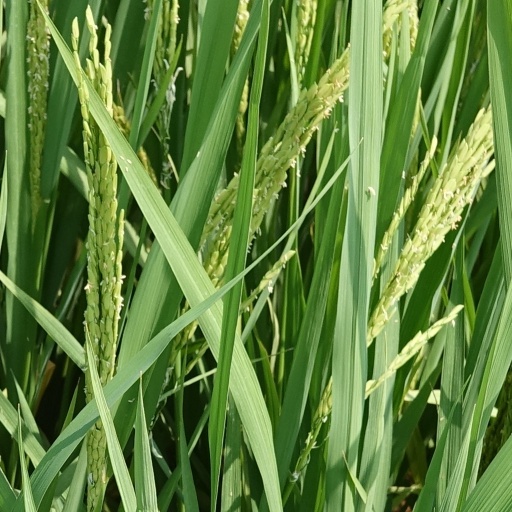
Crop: rice